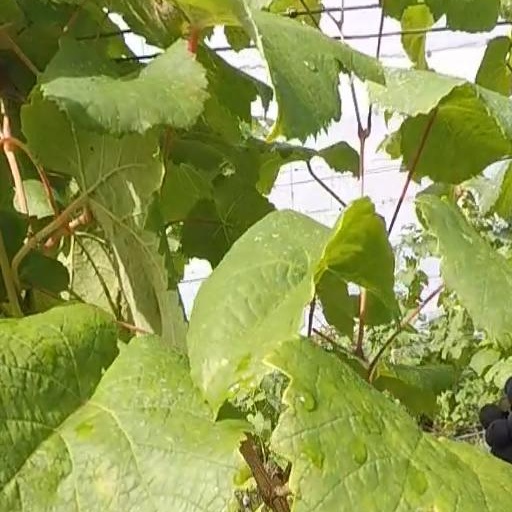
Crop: grape